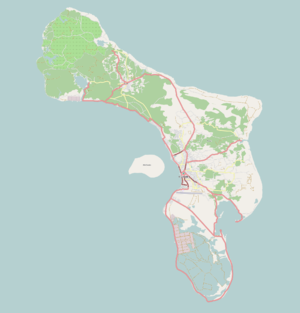
Caribisk Nederlandene
Caribisk Nederlandene viser til de tre nederlandske kommuner med speciel status som ligger i Caribien: Bonaire, St. Eustatius og Saba. Territoriet er også kendt som Bonaire, Sint Eustatius og Saba eller BES-øerne.